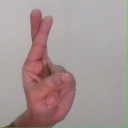
अक्षर: र